Aldabrachelys grandidieri

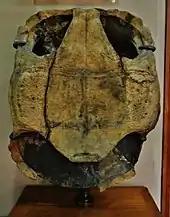
Underside of carapace

"Aldabrachelys grandidieri" was a giant tortoise, one of the largest in the world, measuring about in carapace length. It was originally one of the six endemic tortoise species of Madagascar (two large "Aldabrachelys"; two medium "Astrochelys"; two small "Pyxis").